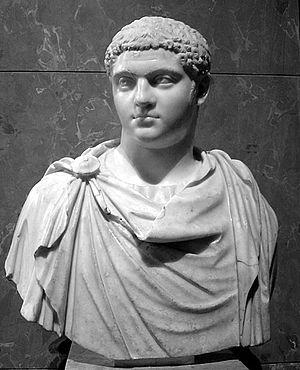
Publius Septimius Geta. Marbre, œuvre romaine, vers 208 ap. J.-C. Provenance